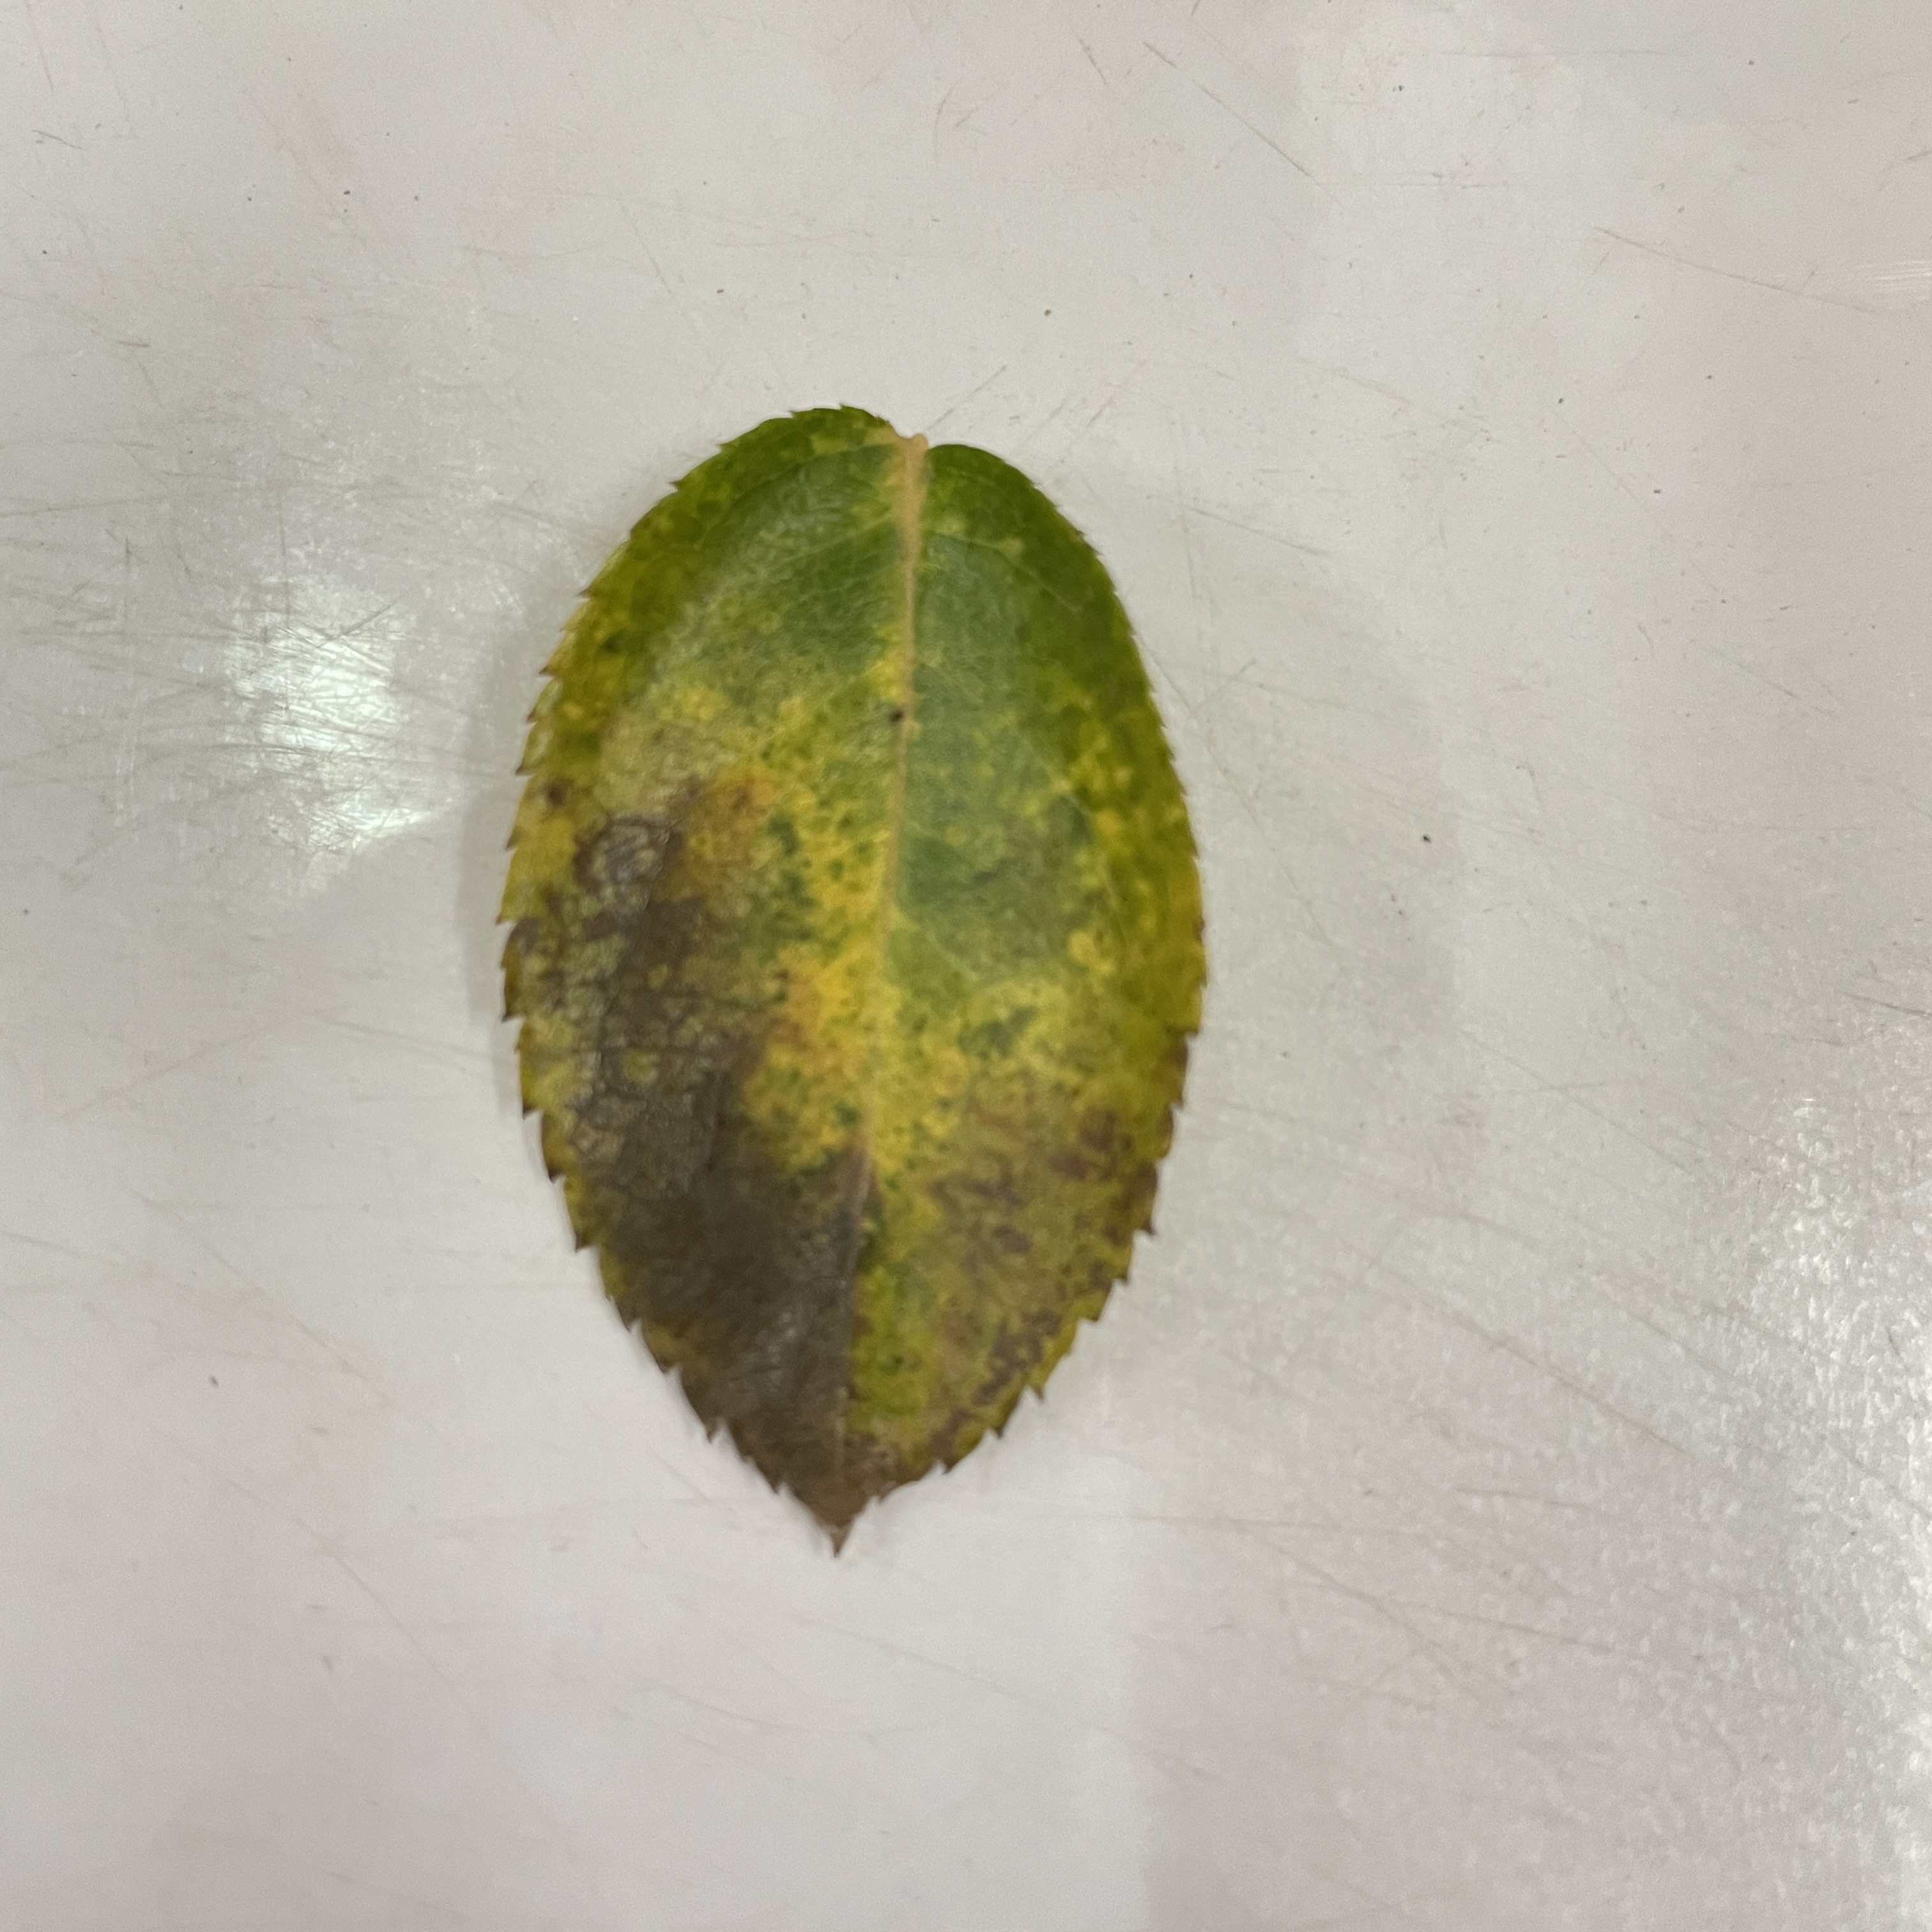
Label: Black Spot